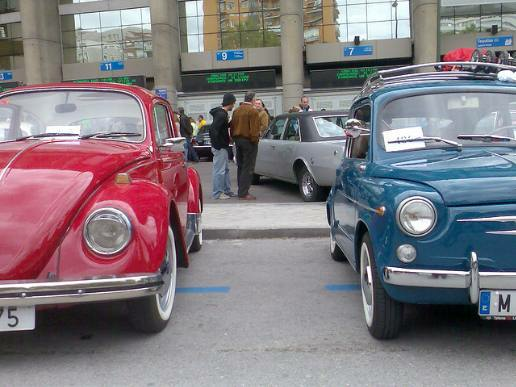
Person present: No